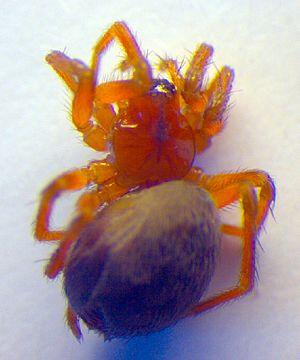
Antistea est un genre d'araignées aranéomorphes de la famille des Hahniidae.
Antistea elegans est une espèce d'araignées aranéomorphes de la famille des Hahniidae.